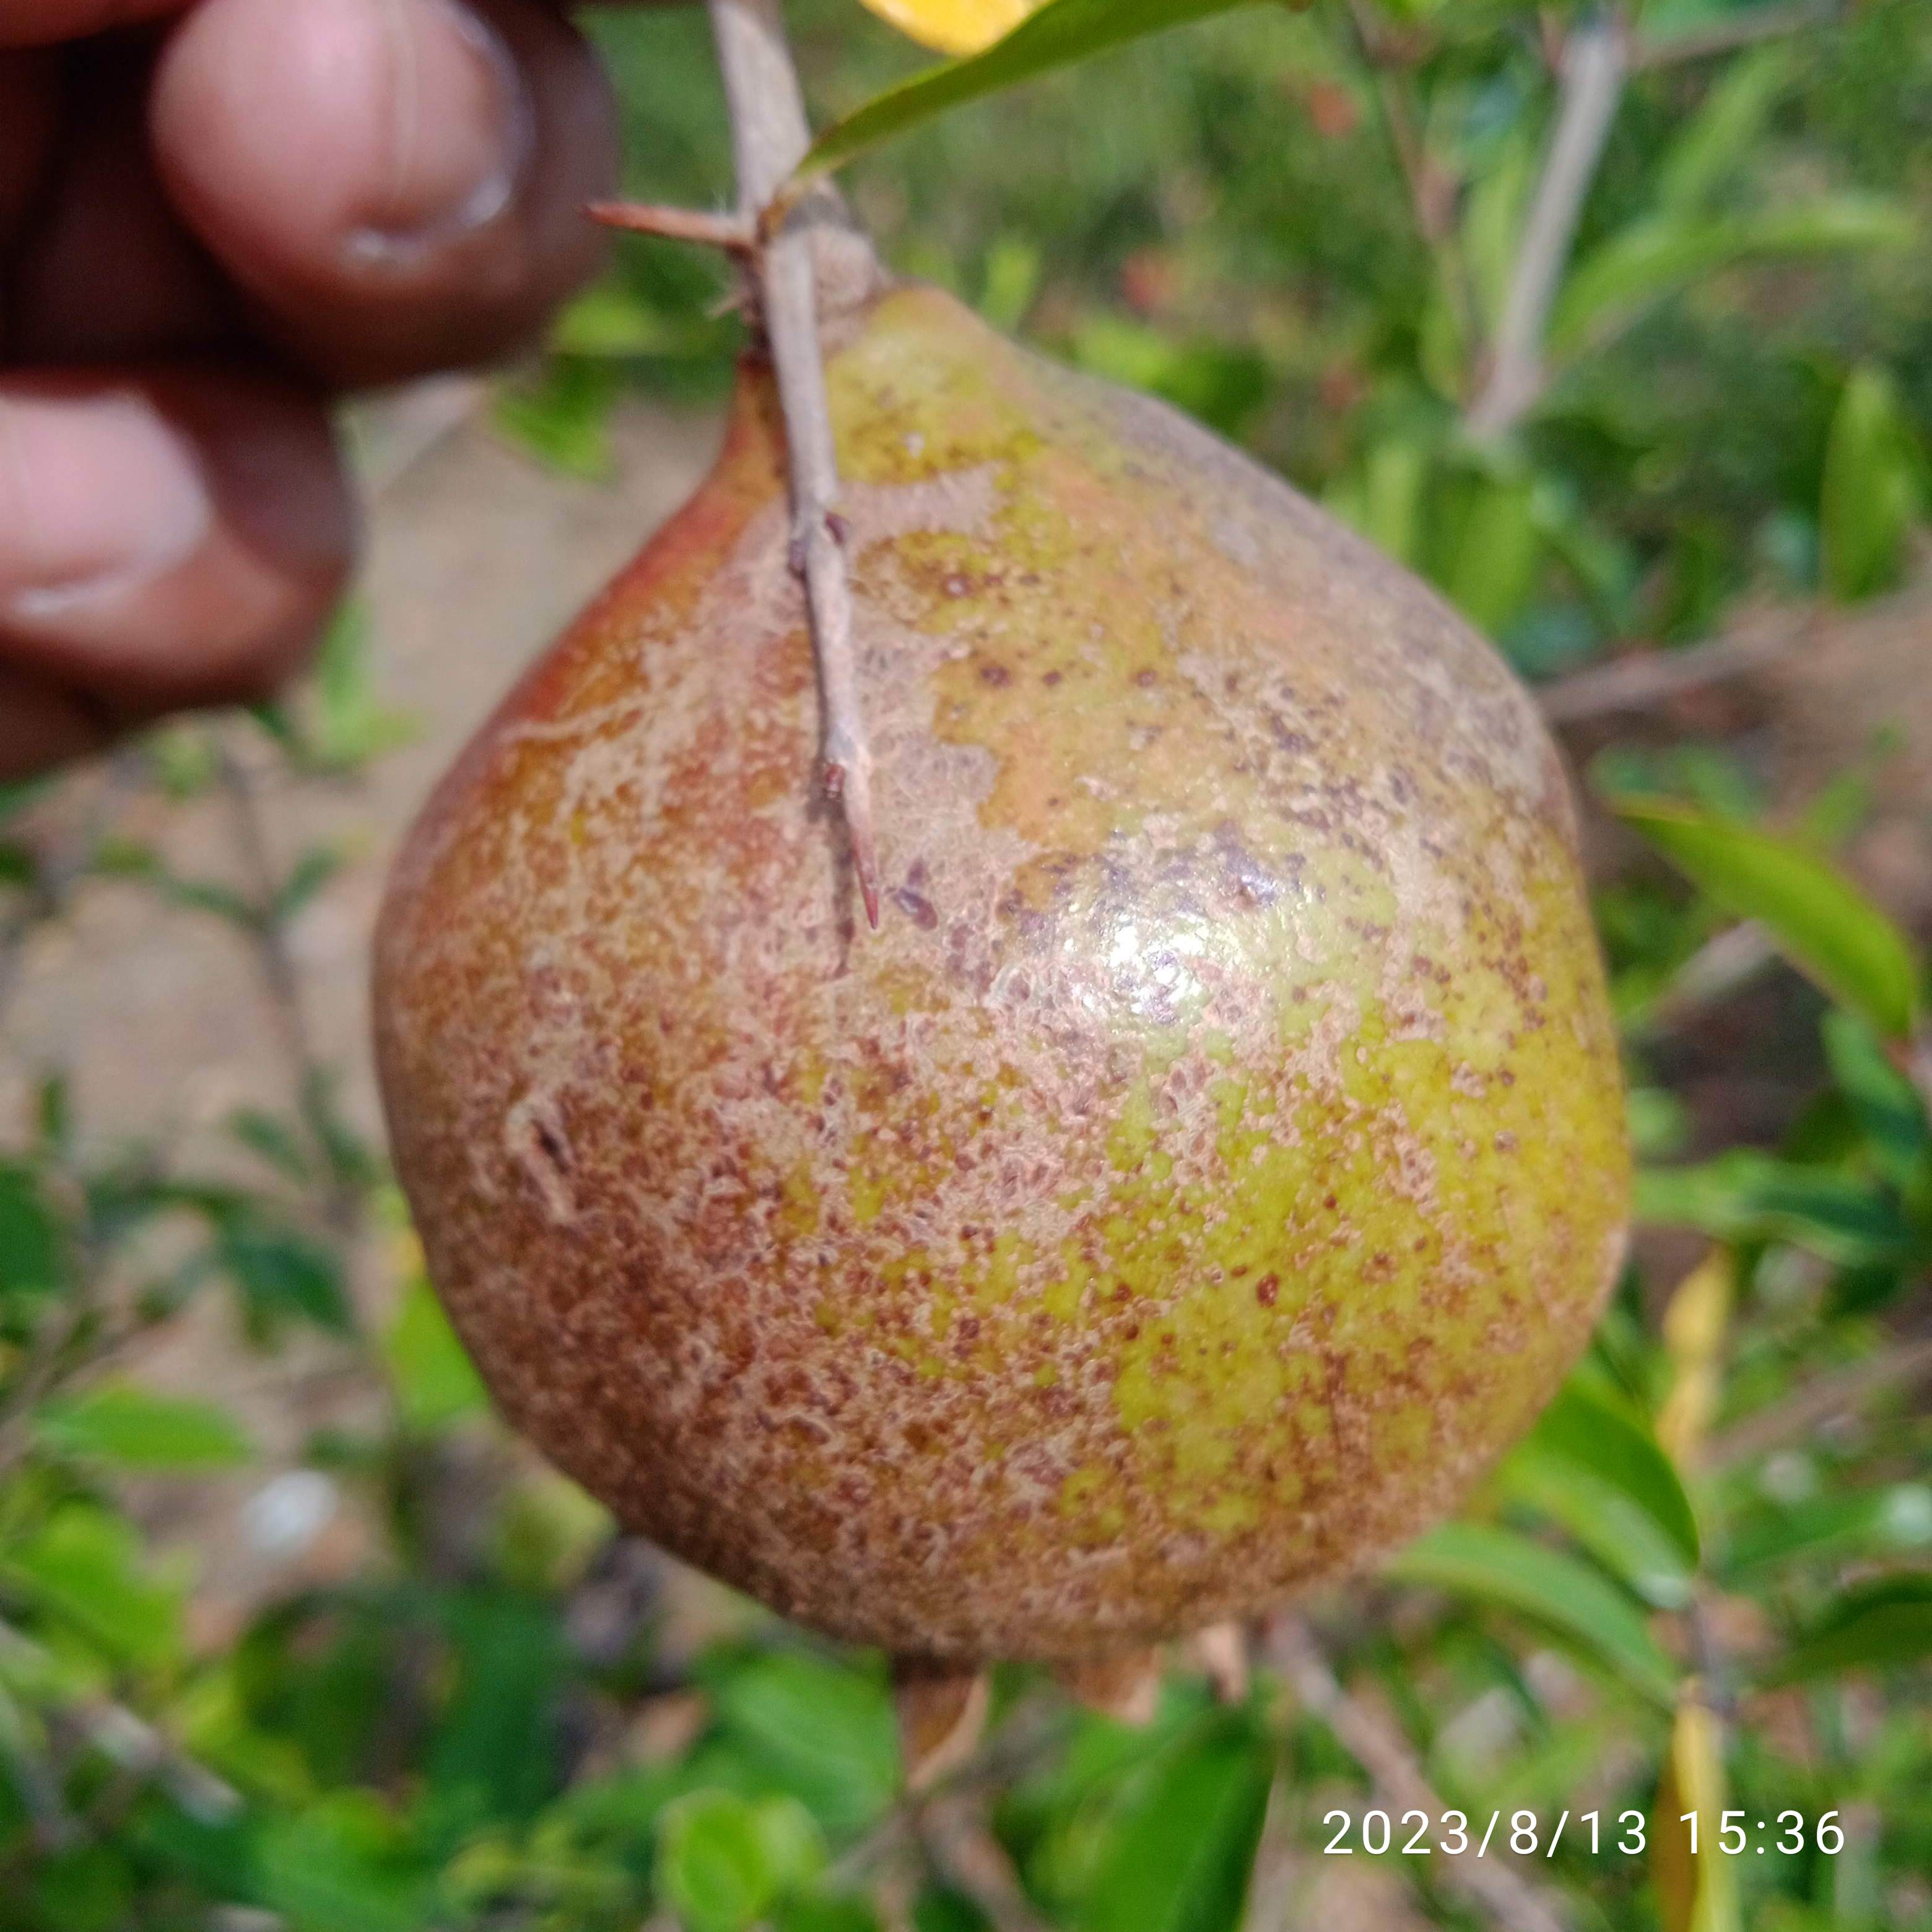
Label: Cercospora